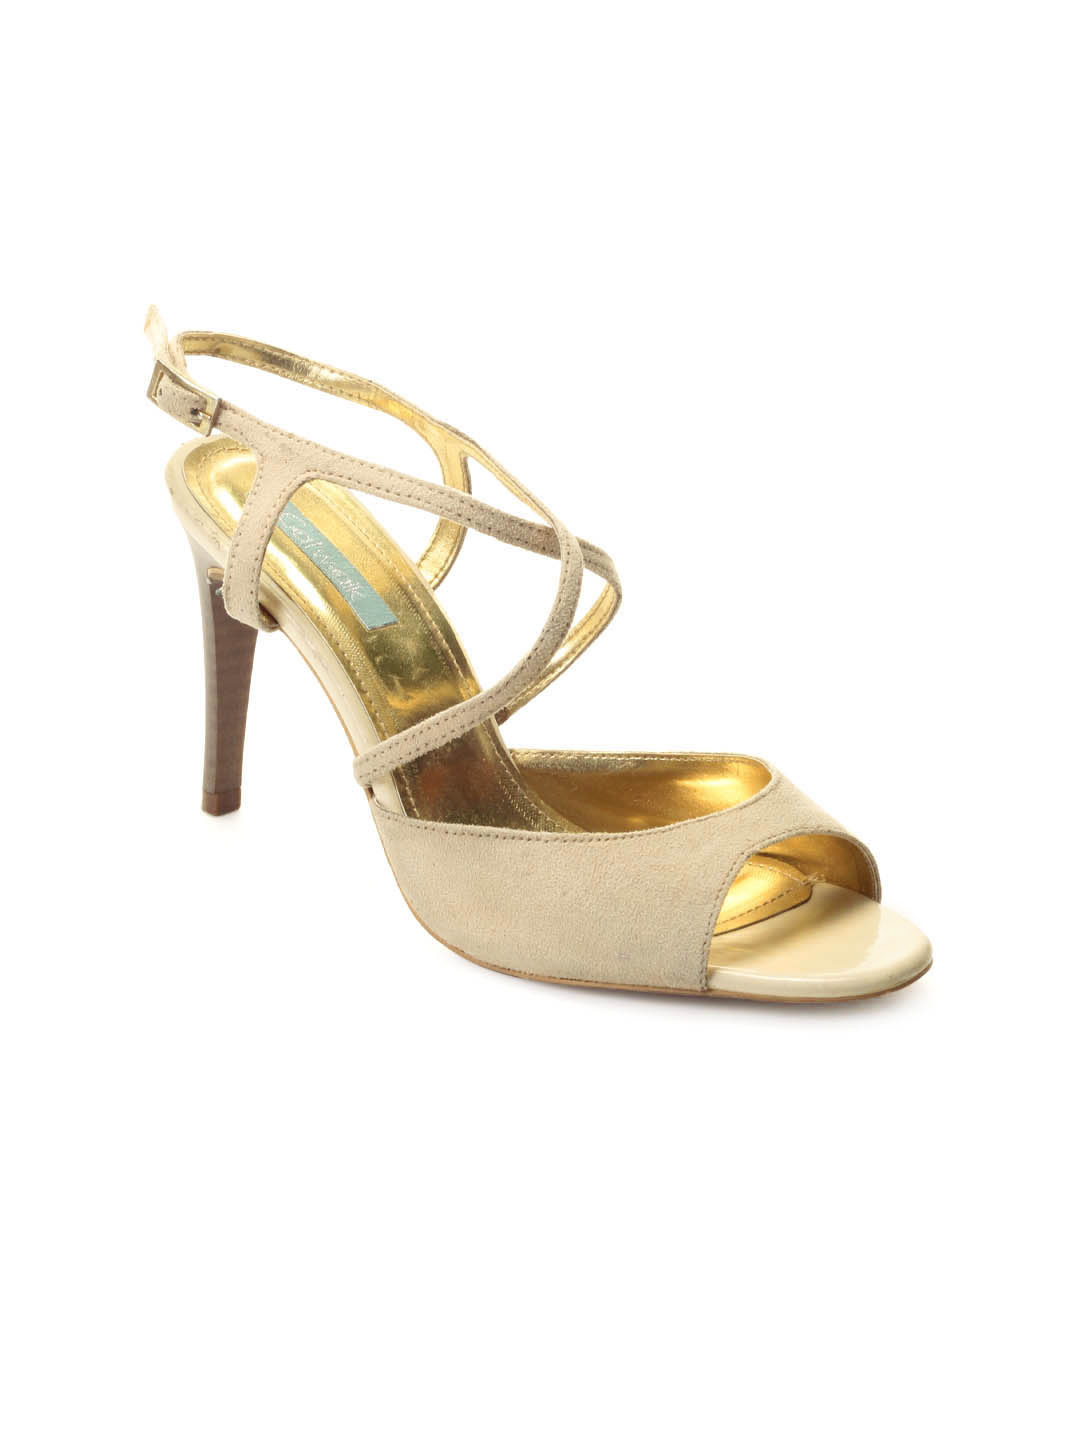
Catwalk Women Beige Heels
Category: Footwear / Shoes / Heels
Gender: Women
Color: Beige
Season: Winter 2015
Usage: Casual